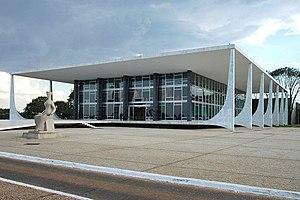
Brasilia, Cour Suprême de Justice fédérale du Brésil
Brasilia est la capitale fédérale du Brésil et le siège du gouvernement du District fédéral. Selon un recensement effectué par l'Institut brésilien de géographie et de statistiques, sa population en 2010 est de 2 562 963 habitants, faisant d'elle la quatrième ville la plus peuplée du Brésil. Sa construction, à un rythme soutenu, sous l'impulsion du président Juscelino Kubitschek qui souhaitait une meilleure répartition de l’activité économique alors concentrée sur les côtes, date des années 1960.